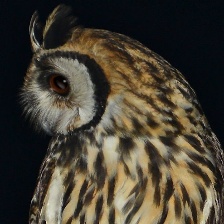
Species: STRIPED OWL
Scientific name: ASIO CLAMATOR
ImageNet parent category: great_grey_owl